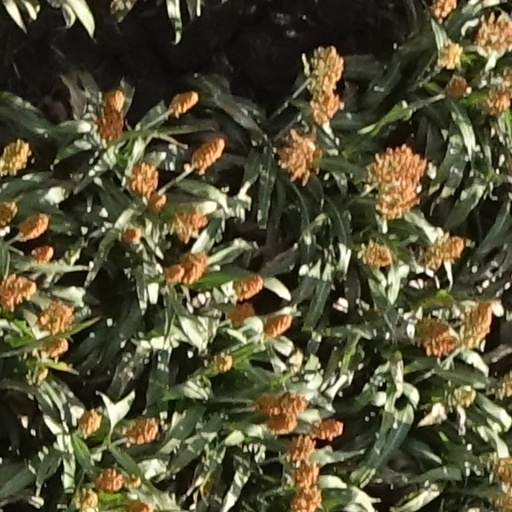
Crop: sorghum